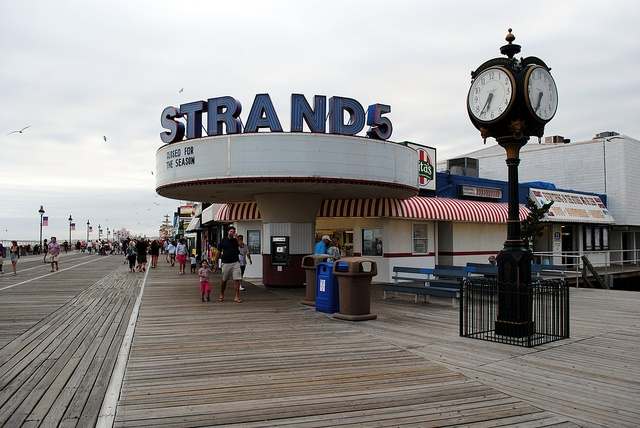
A four faced clock and a theater on the boardwalk.
Crowds of people on a boardwalk near a clock.
A large clock on a pole near a building.
Many people walk on the wooden boardwalk near a theatre.
a clock on a wooden floor near a building